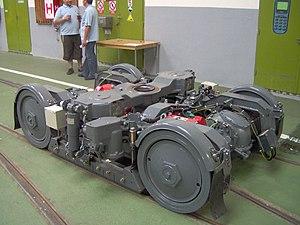
Le VarioLF est une gamme de tramways conçue par Aliance TW Team.